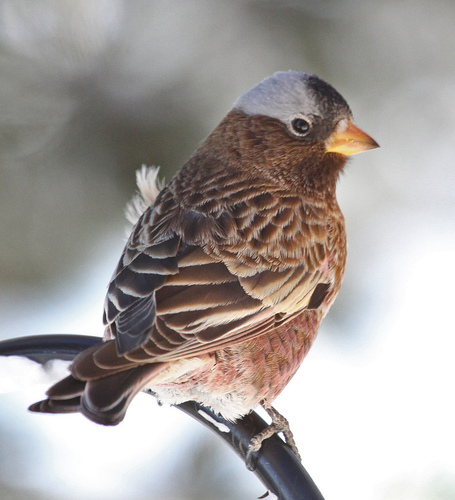
this stubby-beaked bird has a sweet face with a black and gray head that changes to beige tipped brown feathers throughout the rest of its body.
this brown and white bird has a white eyebrow and a short, pointy, orange beak.
a small brown bird with light grey eyering and small golden bill with brown tip.
the bird has brown wings with a brown belly and chest and a spot of white on the top of the heada bird that is mostly brown with a white patch on it's crown and orange beak.
a small bird with a grey crown, brown neck and feathers, and has grey feet.
this brown bird has a gray eyebrow and a short pointed yellow beak.
this bird has a full fluff of feathers in browns with a stripe of white behind his eyes extending all the way around it's head.
this bird has a red brown and white breast and a small pointed orange bill
this bird has wings that are brown and has a white crown
Species: Gray Crowned Rosy Finch